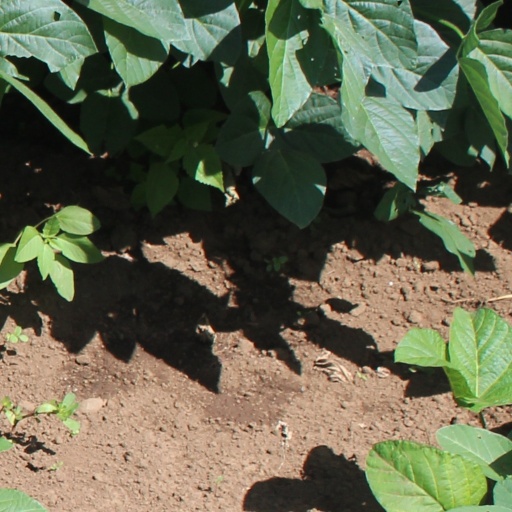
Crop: soybean